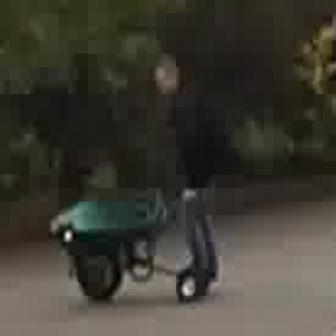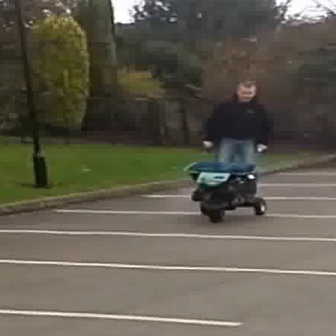
  Please identify the target specified by the bounding box [49,134,216,302] in the first image and locate it in the second image. Return the coordinates in [x_min,y_min,x_max,y_max] format.
Answer: [182,141,265,224]